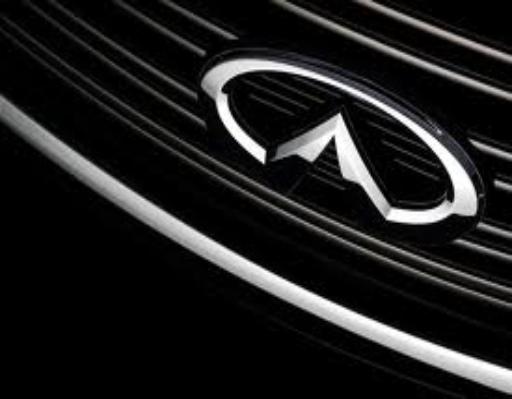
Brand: Infiniti
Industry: Transportation